Angèle (singer)

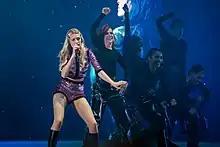
Angèle in 2022

A second single "Je veux tes yeux" was released in early 2018. The two video clips were directed by the Belgian photographer Charlotte Abramow.